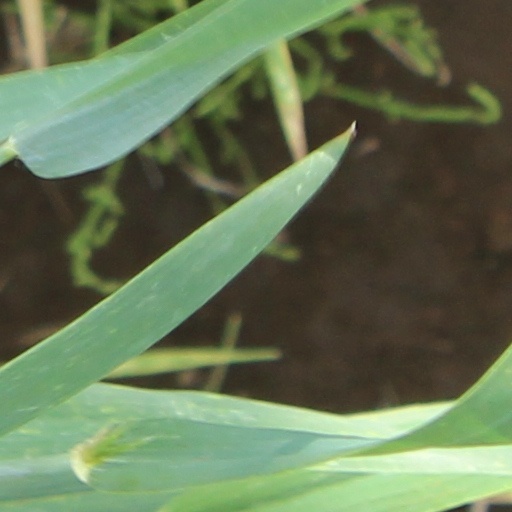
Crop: wheat